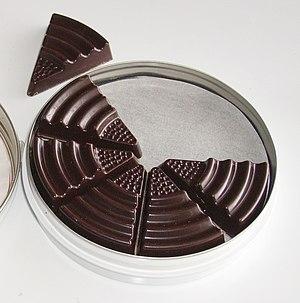
Scho-Ka-Kola est une marque allemande et une gamme de chocolats contenant un mélange de caféine et de noix de kola. Les Scho-Ka-Kola ont une teneur en caféine d'environ 0,2 %, extraite du cacao pour 58 %, du café torréfié pour 2,6 % et de noix de kola pour 1,6 %, ce qui en fait des chocolats énergisants. Les chocolats ont pour particularité d'être conditionnés dans des boîtes rondes et métalliques, contenant des disques de chocolat divisés en quartiers sécables. L'emballage rouge et blanc et la recette ont très peu changé depuis leur création en 1936.